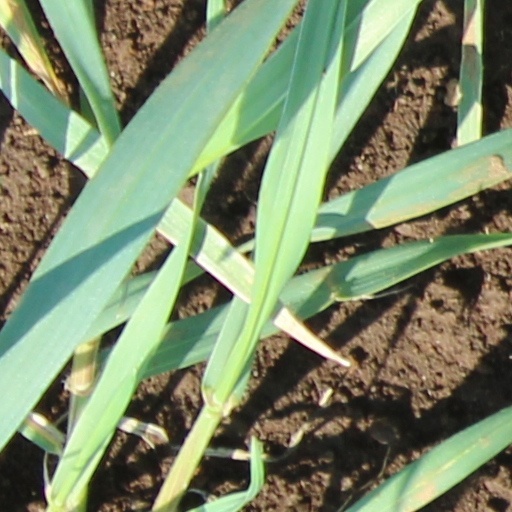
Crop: wheat